The Last Ottoman

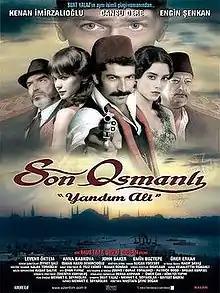
Theatrical poster

The Last Ottoman: Knockout Ali is a 2007 Turkish action film, directed by Mustafa Şevki Doğan based on the book by Suat Yalaz, starring Kenan İmirzalıoğlu as the titular hero Tahtacızade "Yandım" Ali, who is inspired by the landing of Mustafa Kemal at Samsun and decides to join the resistance movement fighting against the occupation of Constantinople in the aftermath of the First World War. The film, which went on general release across Turkey on , is the fourth highest grossing Turkish film of 2007.